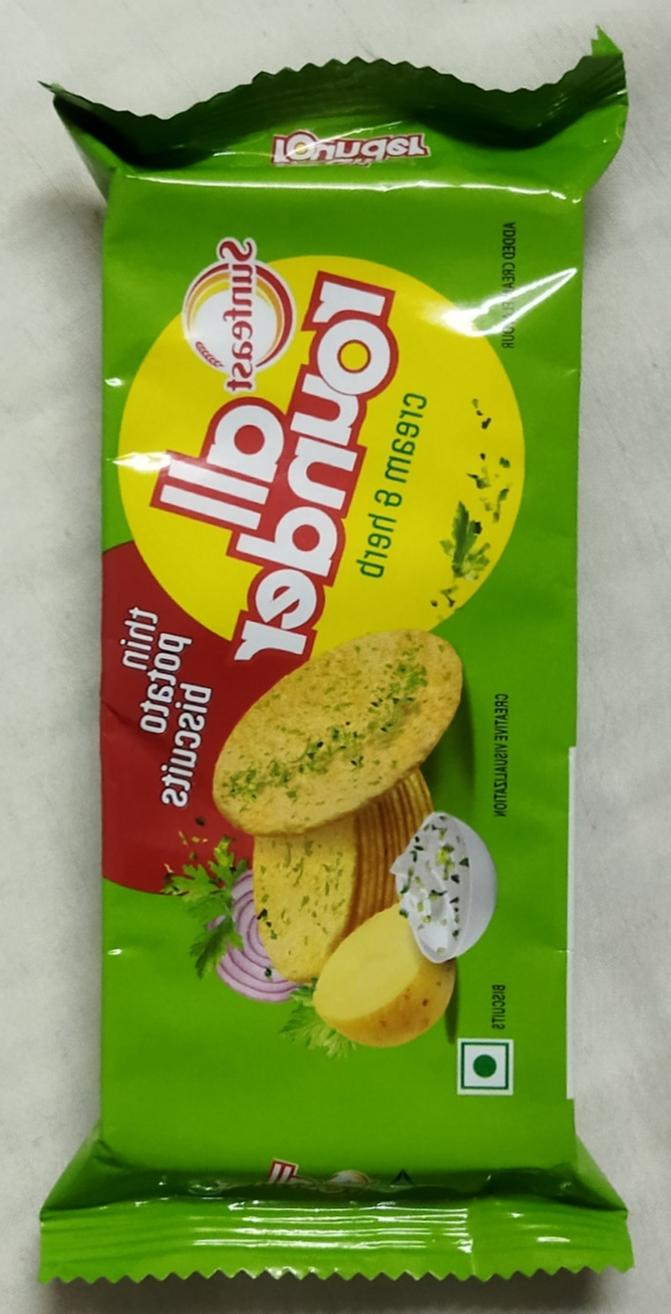
Label: plastics